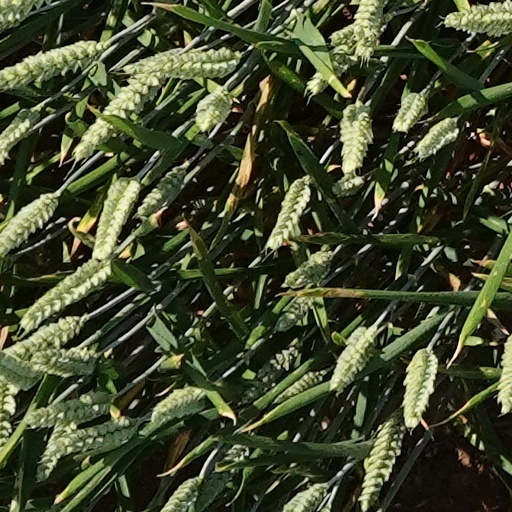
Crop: wheat